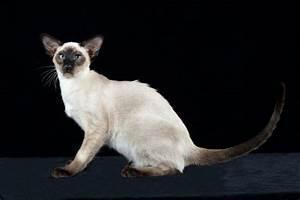
cat